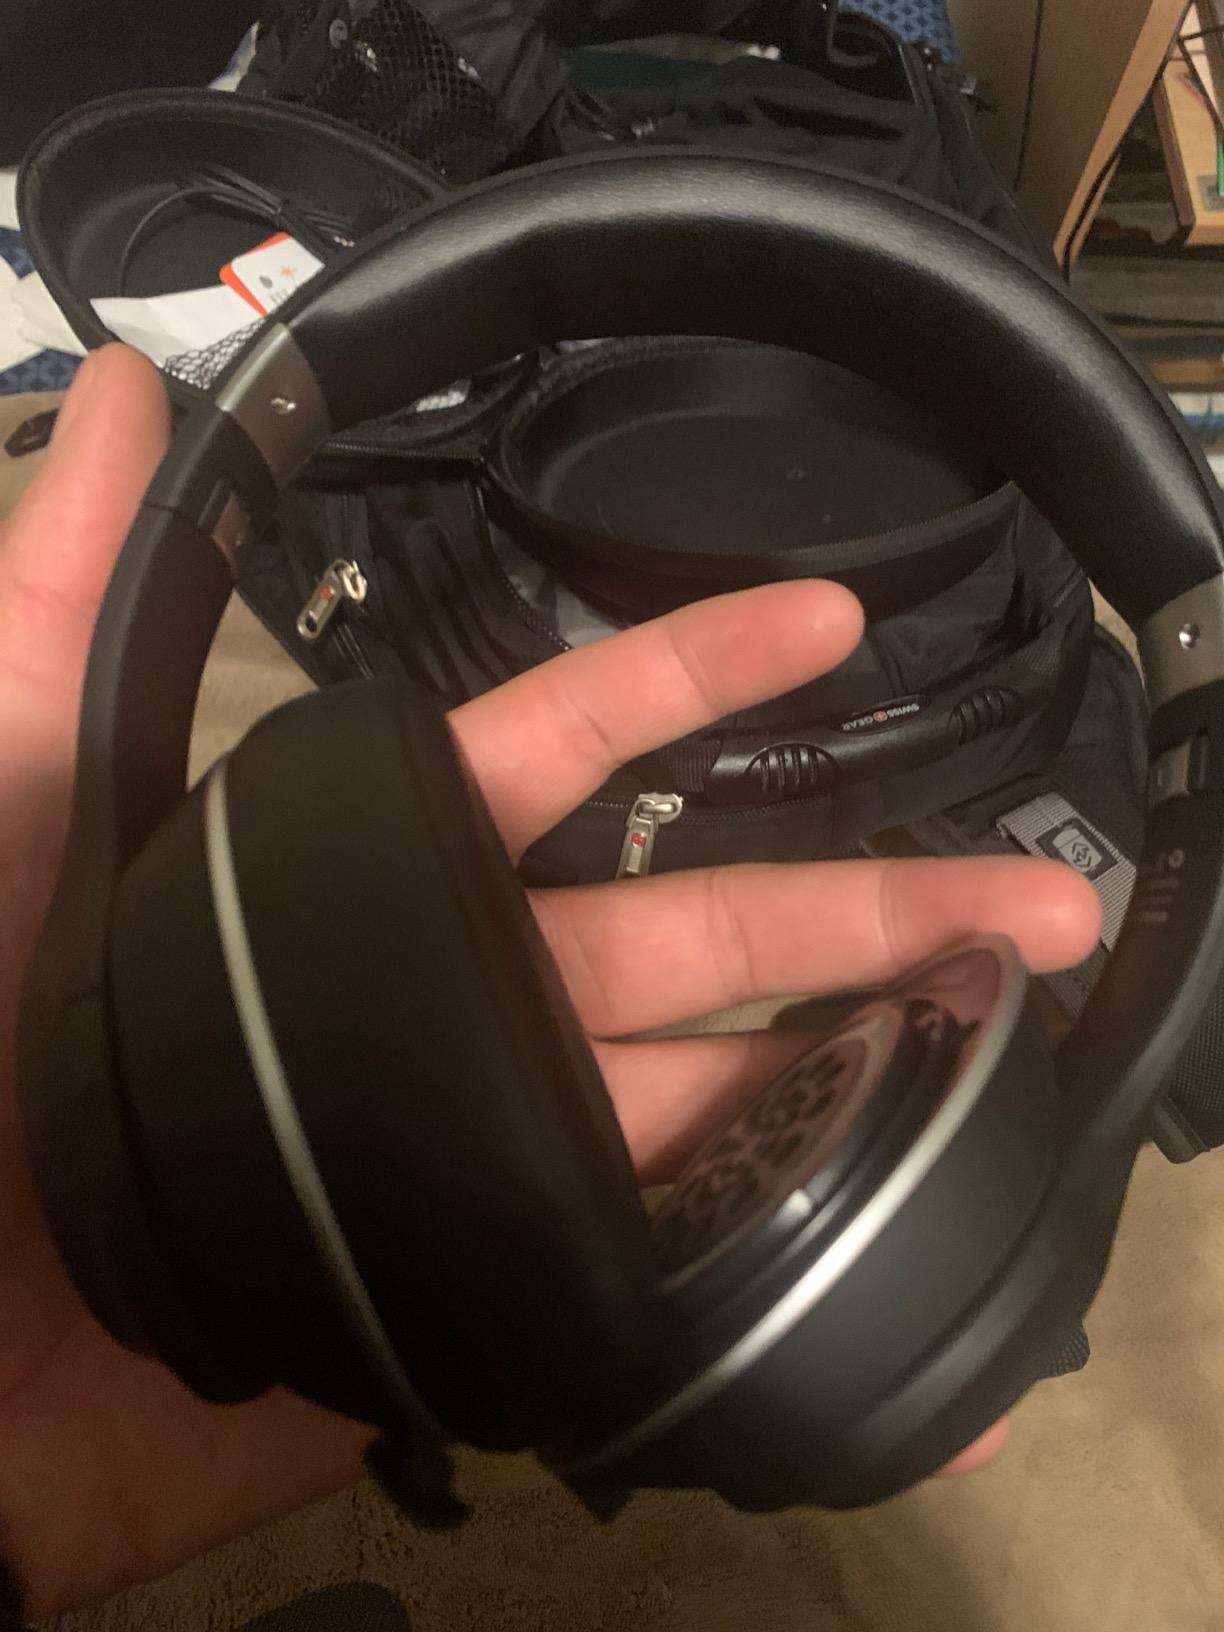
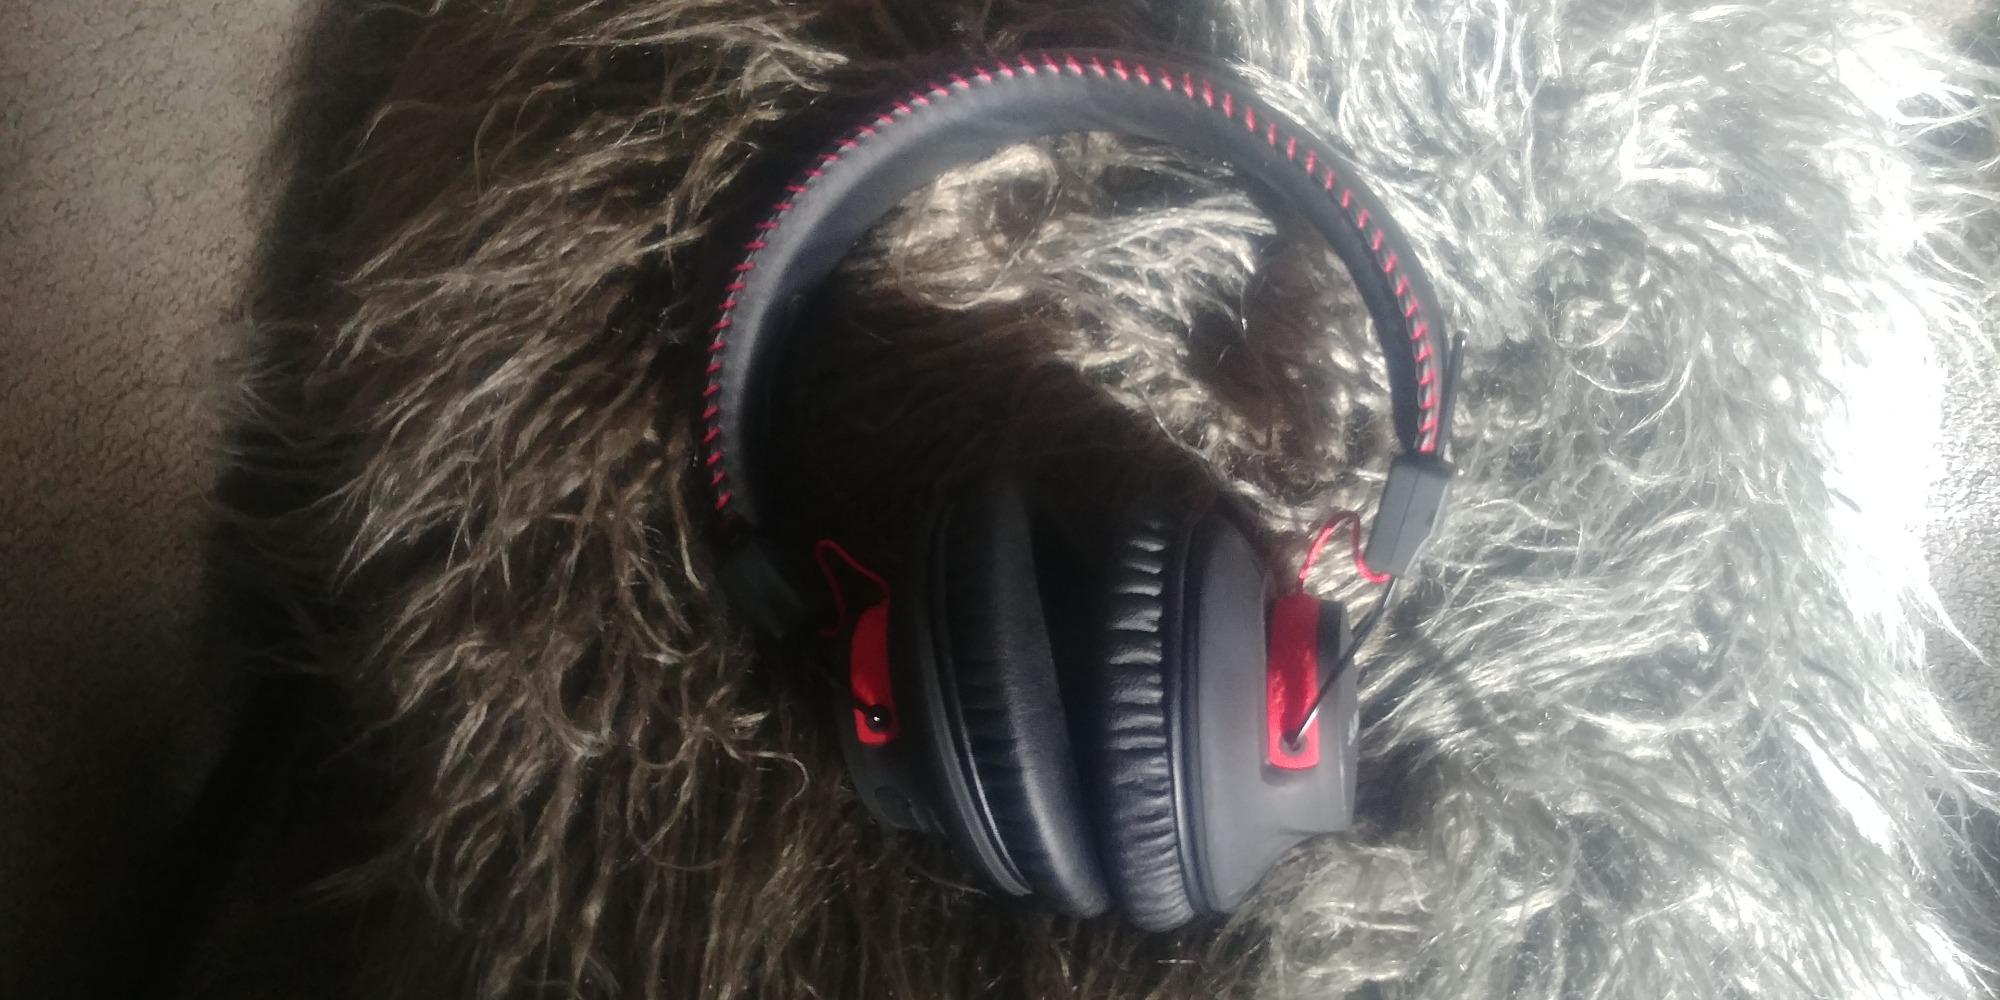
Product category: headphones
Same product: no